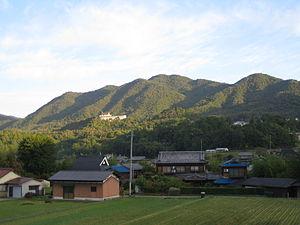
Le mont Chigogabaka est une montagne culminant à 596 m d'altitude dans les monts Tanjō et située dans l'arrondissement Kita-ku de Kobe dans la préfecture de Hyōgo au Japon.